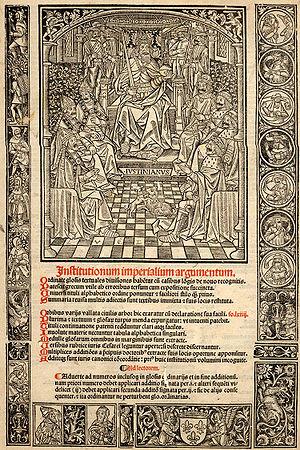
Justinien ou Justinien le Grand, né vers 482 à Tauresium, près de Justiniana Prima en Illyrie, et mort le 15 novembre 565 à Constantinople, est un empereur romain d'Orient ayant régné de 527 jusqu'à sa mort. Il est l'une des principales figures de l'Antiquité tardive. Que ce soit sur le plan du régime législatif, de l'expansion des frontières de l'Empire ou de la politique religieuse, il a laissé une œuvre considérable.